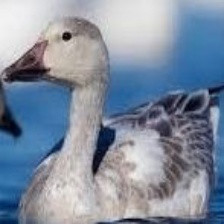
Species: SNOW GOOSE
Scientific name: ANSER CAERULESCENS
ImageNet parent category: goose